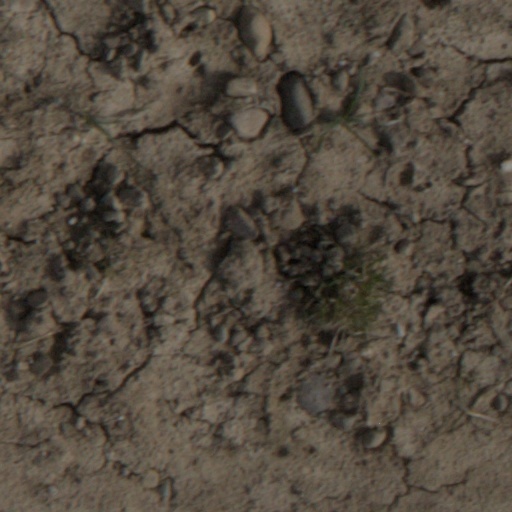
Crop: wheat